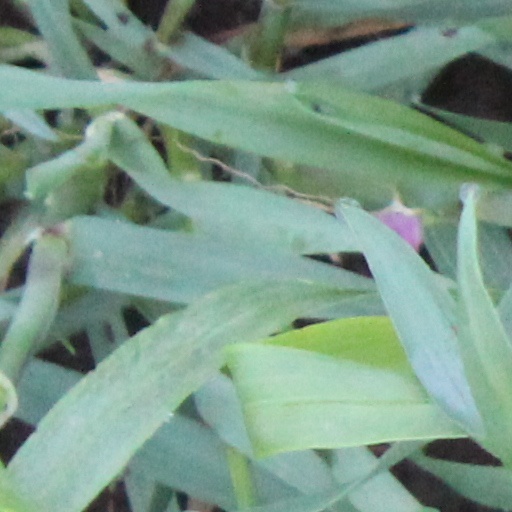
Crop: wheat